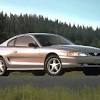
Vehicle type: Cars